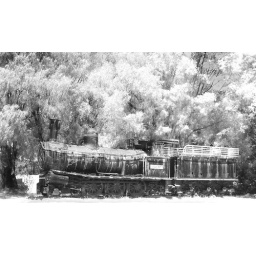
more photoshopping with this image. Old steam train in centre of Pemberton take 2.looks a little infra red